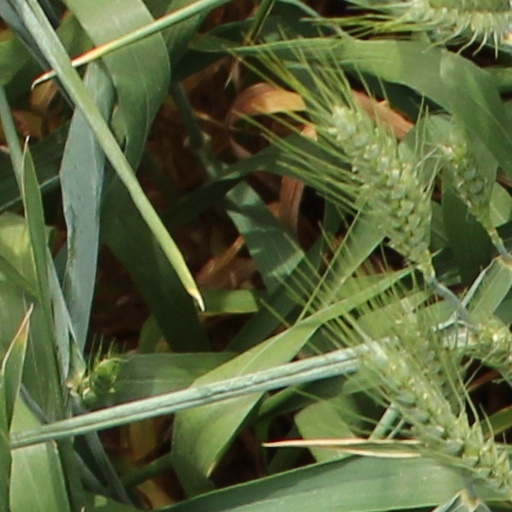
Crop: wheat